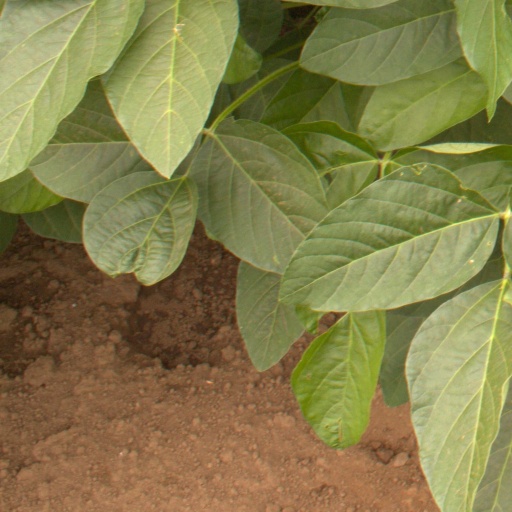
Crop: soybean